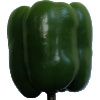
Label: green_pepper